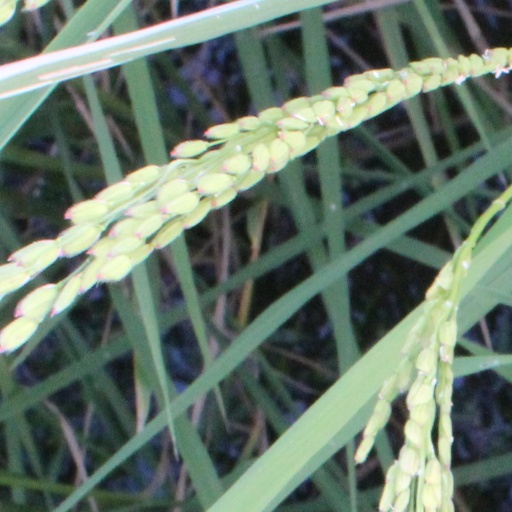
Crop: rice